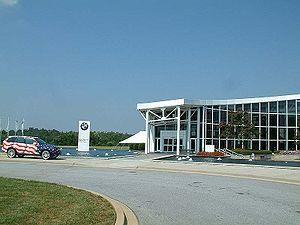
Le site industriel de BMW à Greer, en Caroline du Sud, produit des véhicules roadster et tout-terrain du groupe automobile allemand.